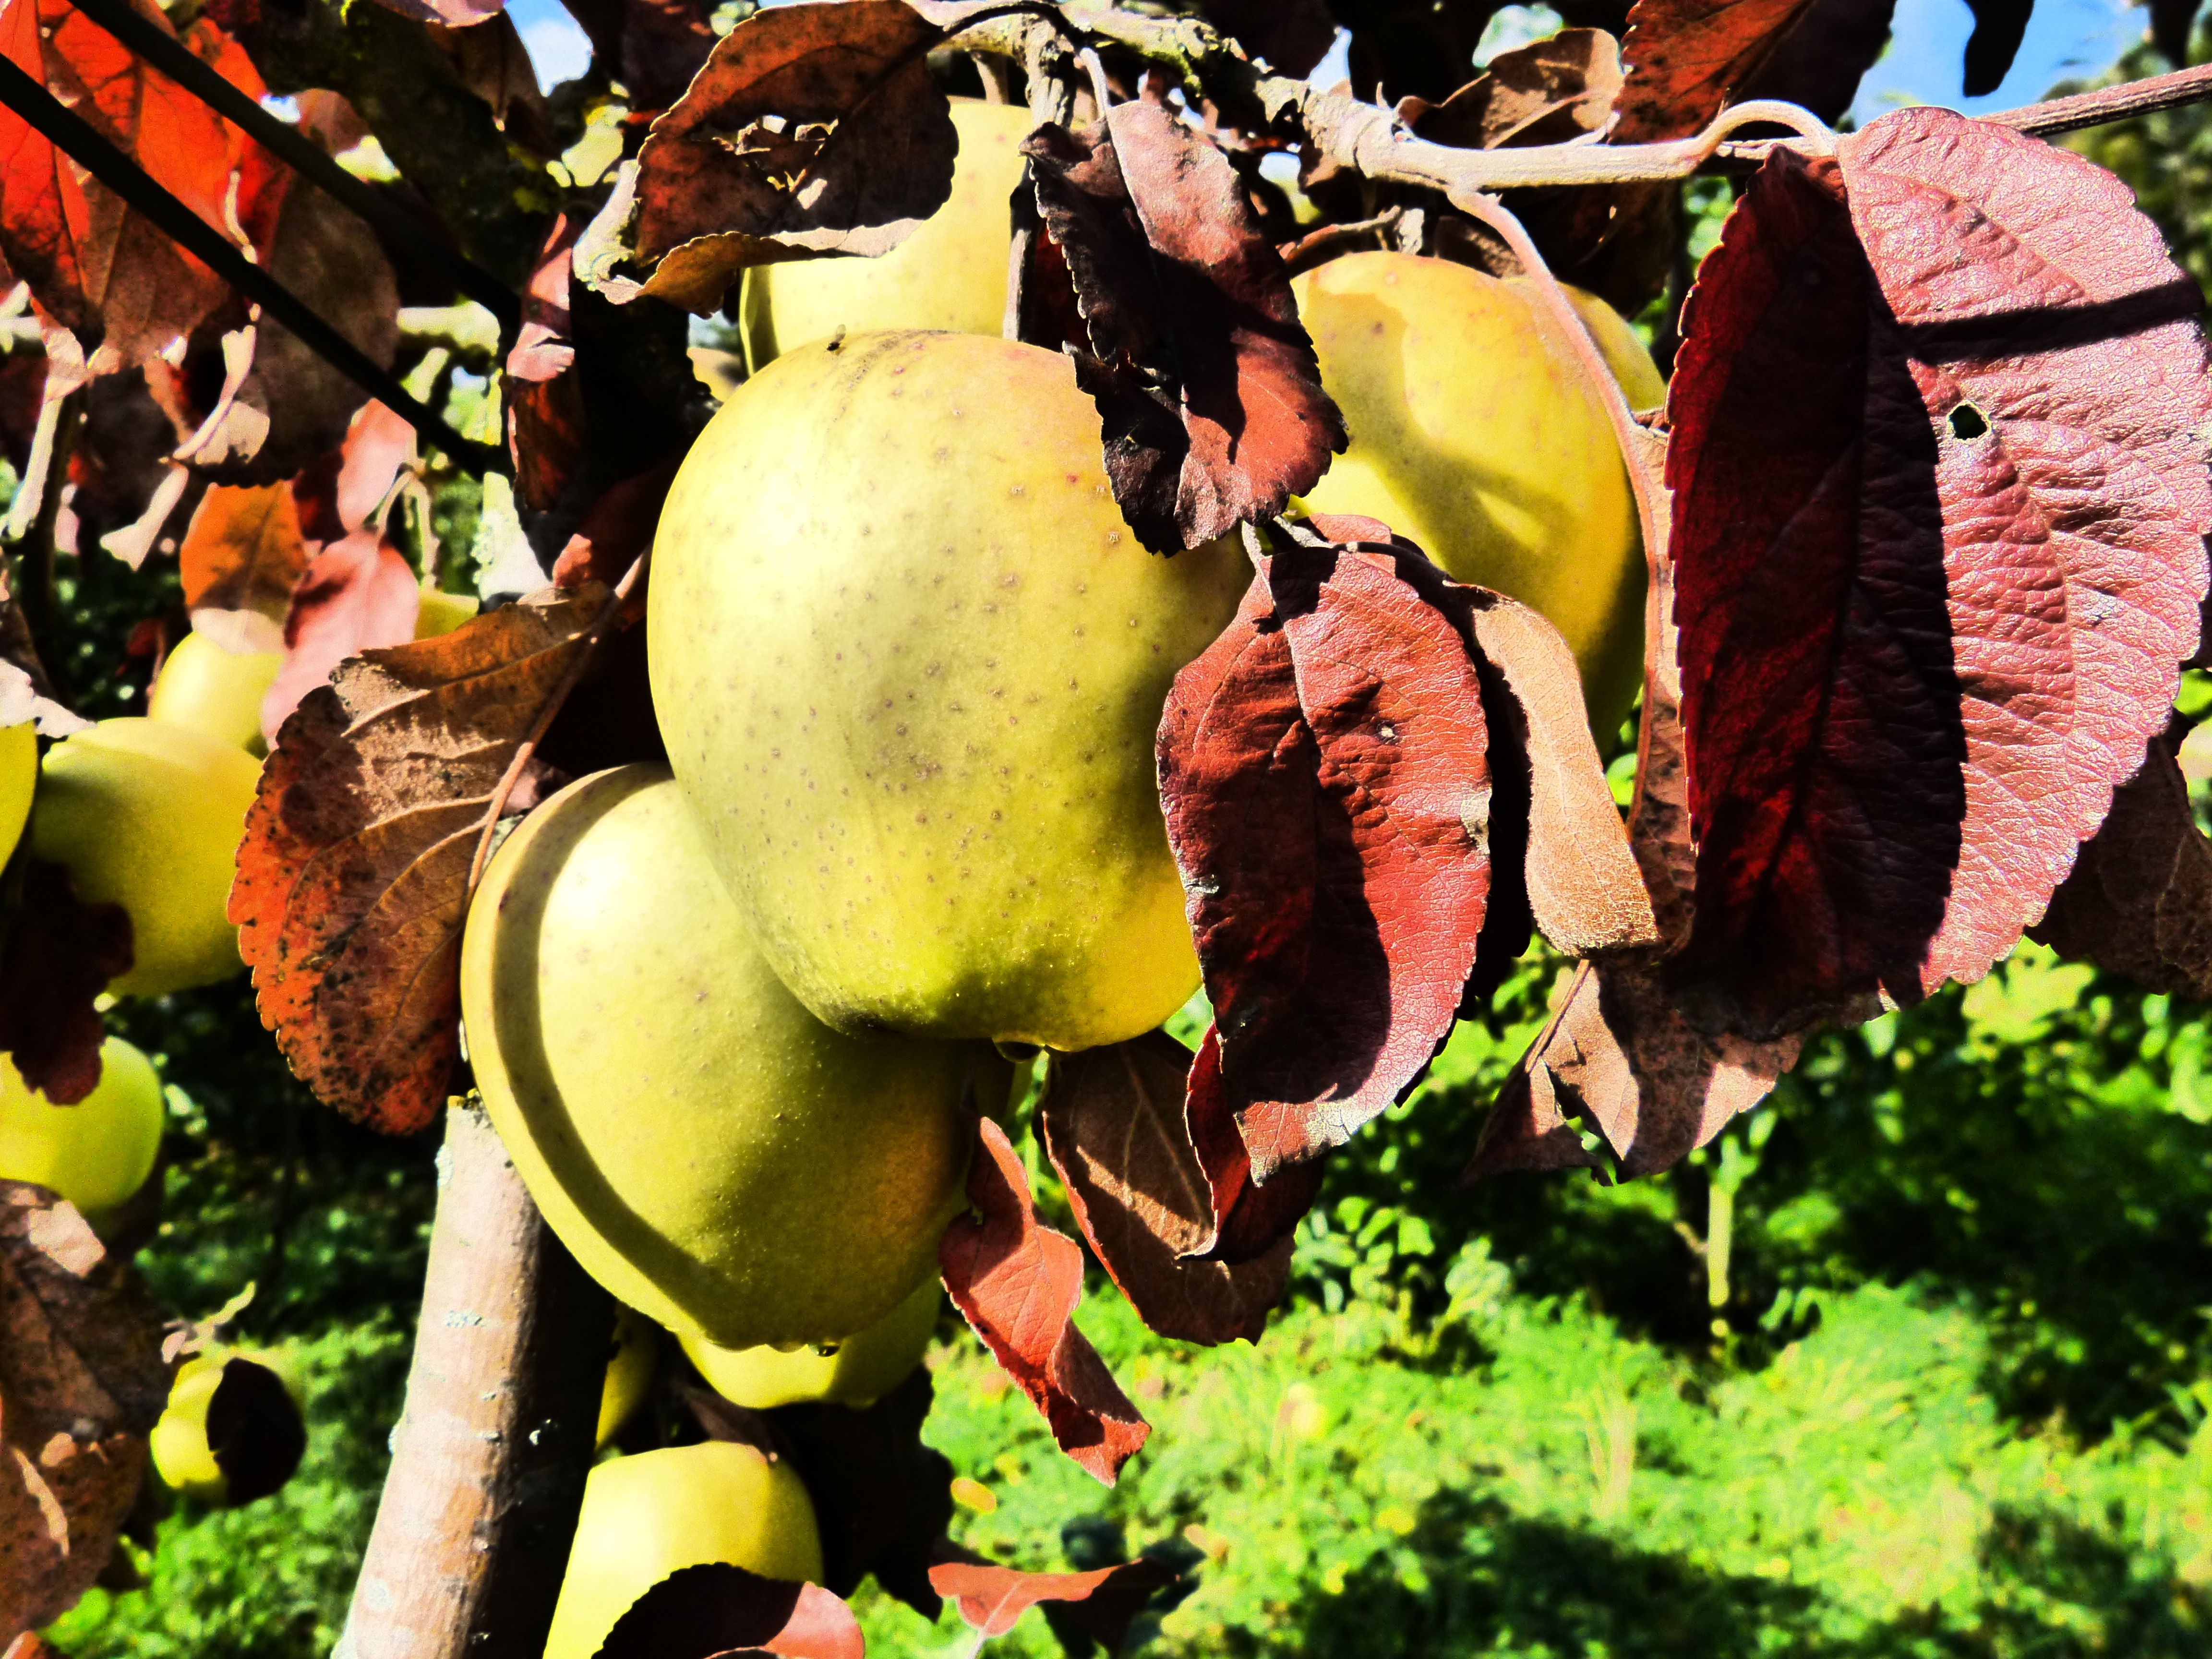
apple, tree, plant, fruit, leaf, flower, food, harvest, produce, autumn, botany, flora, season, time of year, flowering plant, land plant